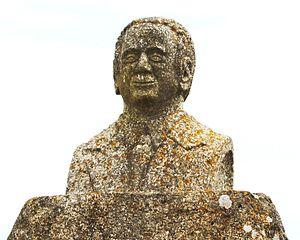
Xosé María Díaz Castro, né le 19 février 1914 à Guitiriz et mort le 2 octobre 1990, est un poète et traducteur galicien. La journée des lettres galiciennes de 2014 lui est consacrée.